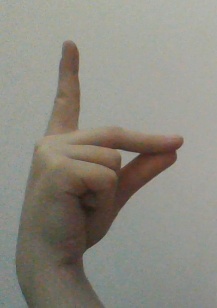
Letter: ta